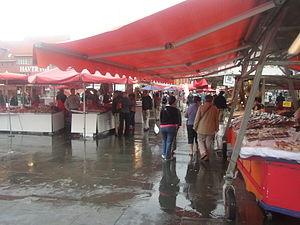
Célèbre marché aux poissons de Bergen, vieux de près de 10 siècles, le 29/07/06.
Bergen est une ville du sud-ouest de la Norvège, capitale du comté de Hordaland. Bergen est la deuxième ville du pays avec 278 121 habitants. C'est également une ville portuaire, une ville universitaire et un évêché.